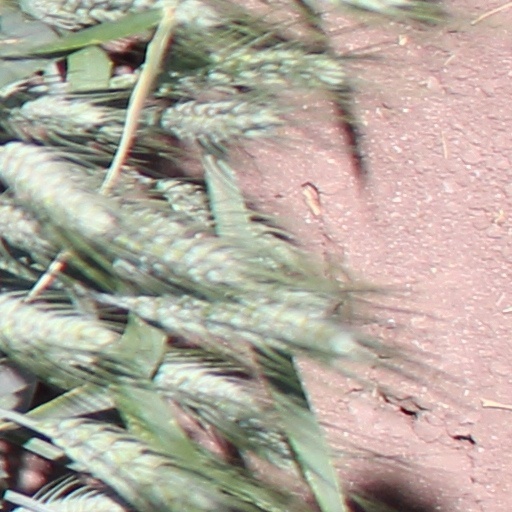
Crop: wheat